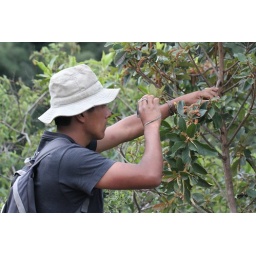
Ariel examining a small Cletha tree outside an arroyo forest in the hills around Samaipata.